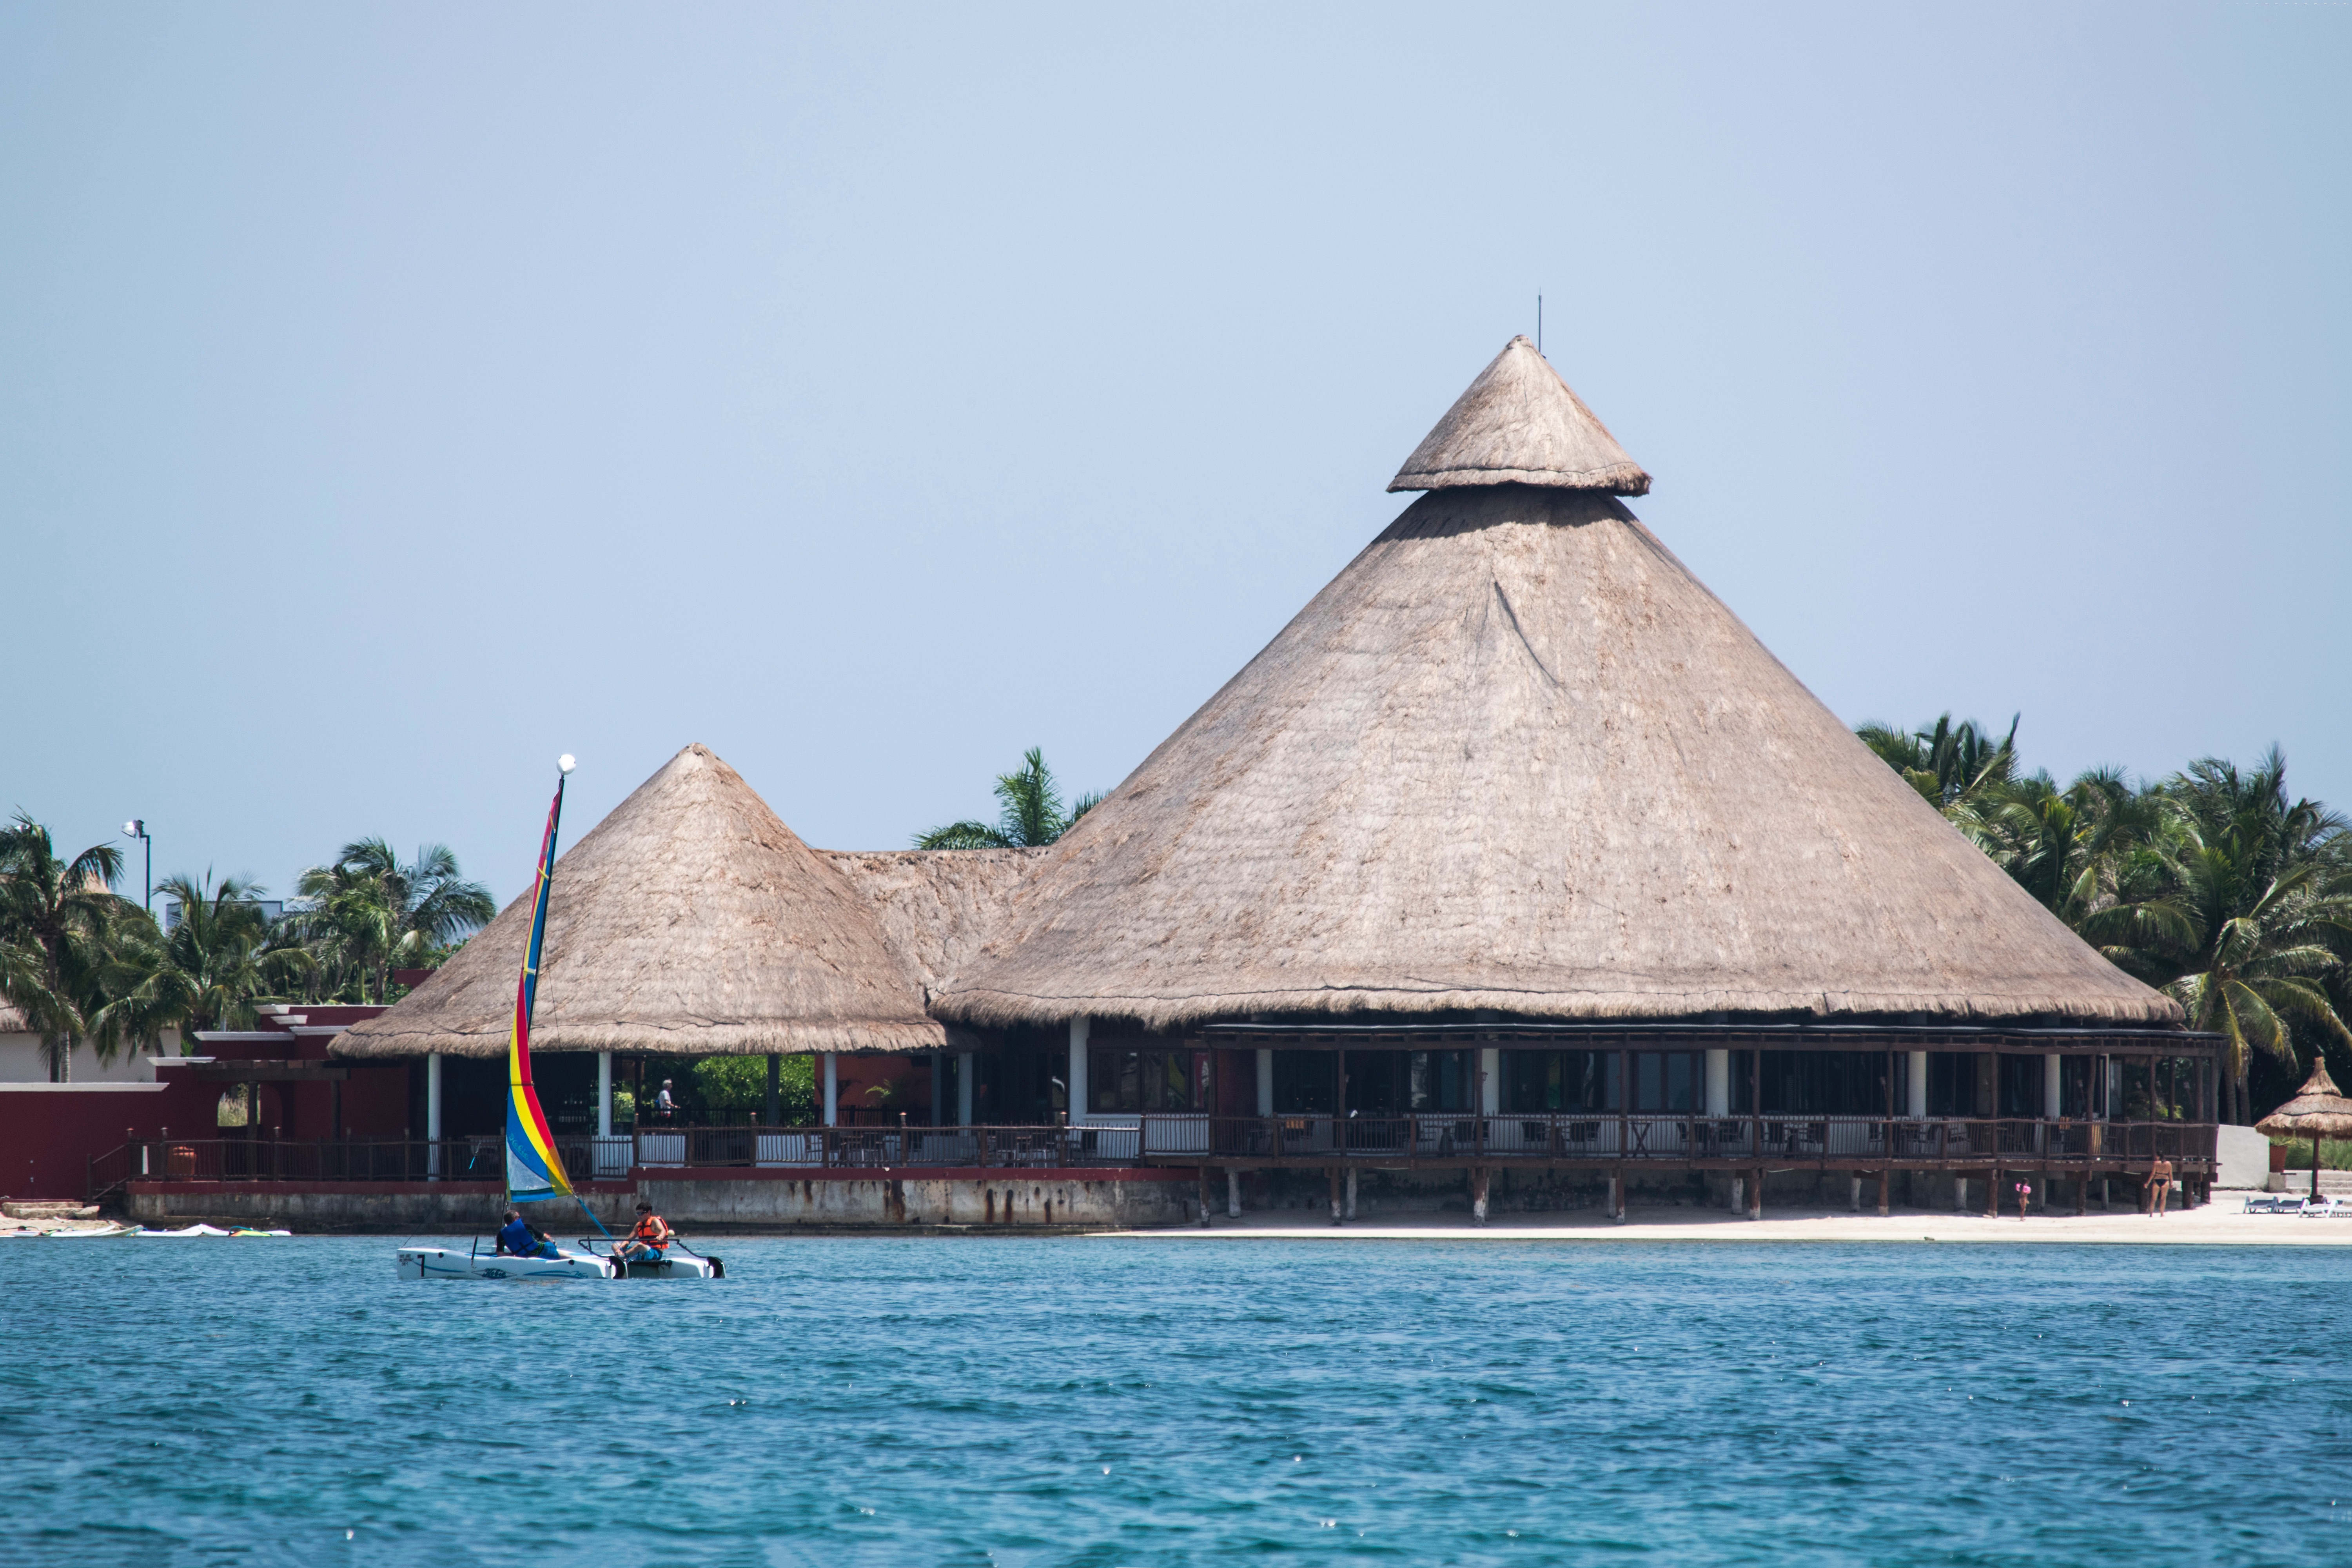
sea, vacation, tourism, resort